Waffle House

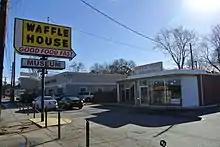
The first Waffle House restaurant (now a museum), Avondale Estates, Georgia. Note original "syrupy" font on the sign.

Rogers's concept was to combine the speed of fast food with table service with around-the-clock availability. Forkner suggested naming the restaurant "Waffle House", as waffles were the most profitable item on the 16-item menu. Rogers continued to work with Toddle House, and, to avoid conflict of interest, sold his interest to Forkner in 1956.